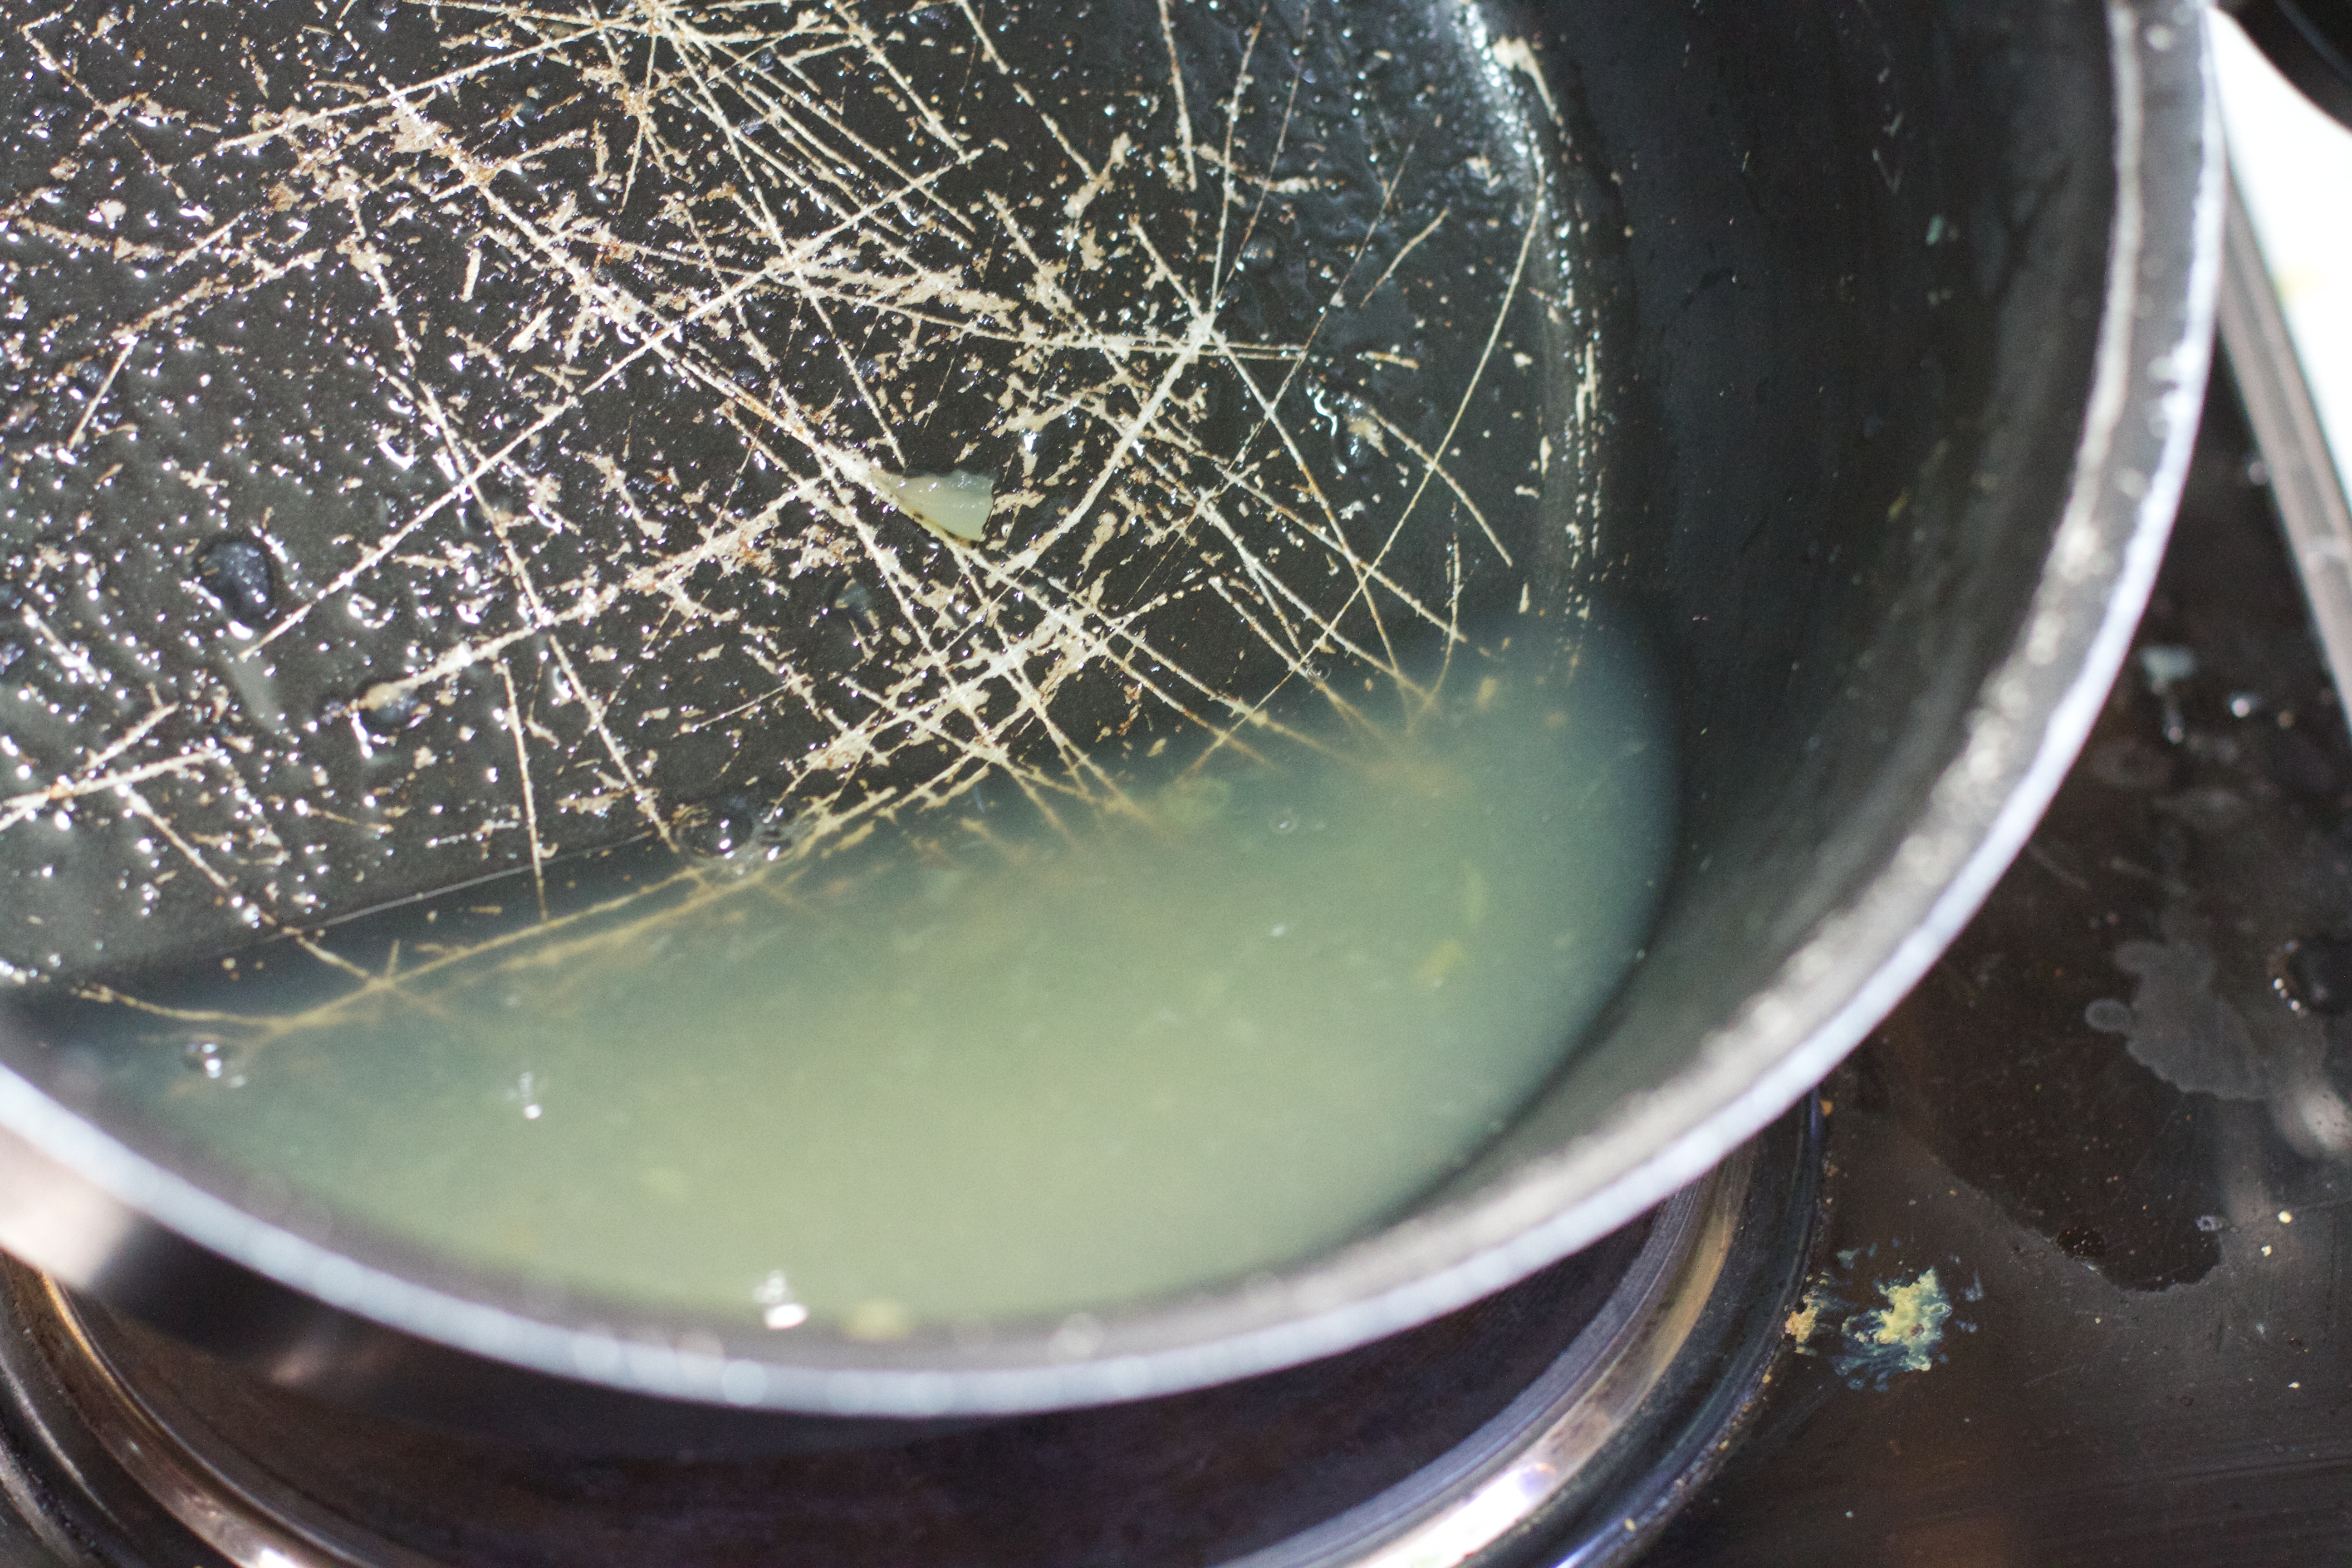
apple, dish, food, cooking, produce, cuisine, coconut, applesauce, boiling